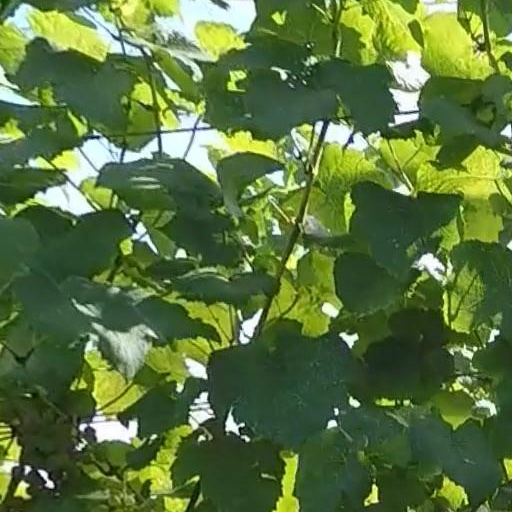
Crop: grape